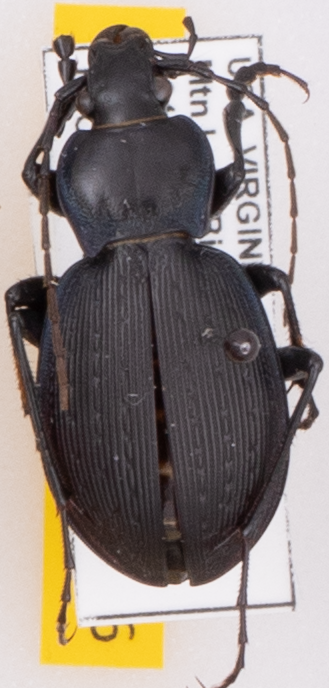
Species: Carabus goryi
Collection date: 2022-06-28
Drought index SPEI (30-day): -0.616
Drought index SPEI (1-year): -0.922
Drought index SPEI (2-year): -0.46